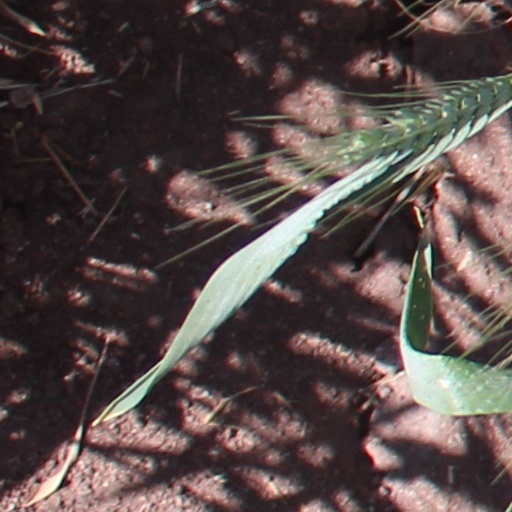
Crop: wheat